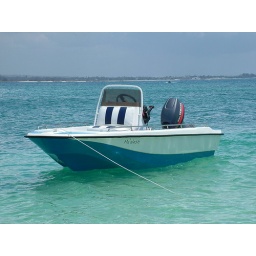
Ma'alesh, moored off Bongoyo Island opposite our house on the beach in the background